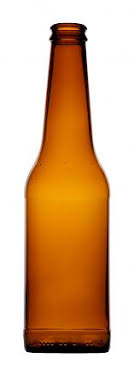
Waste category: glass